Saint Bernard, Southern Leyte

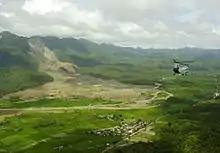
Landslide at Barangay Guinsaugon in 2006

Saint Bernard traces its roots to the largest barrio of Cabalian, then known as "Himatagon".